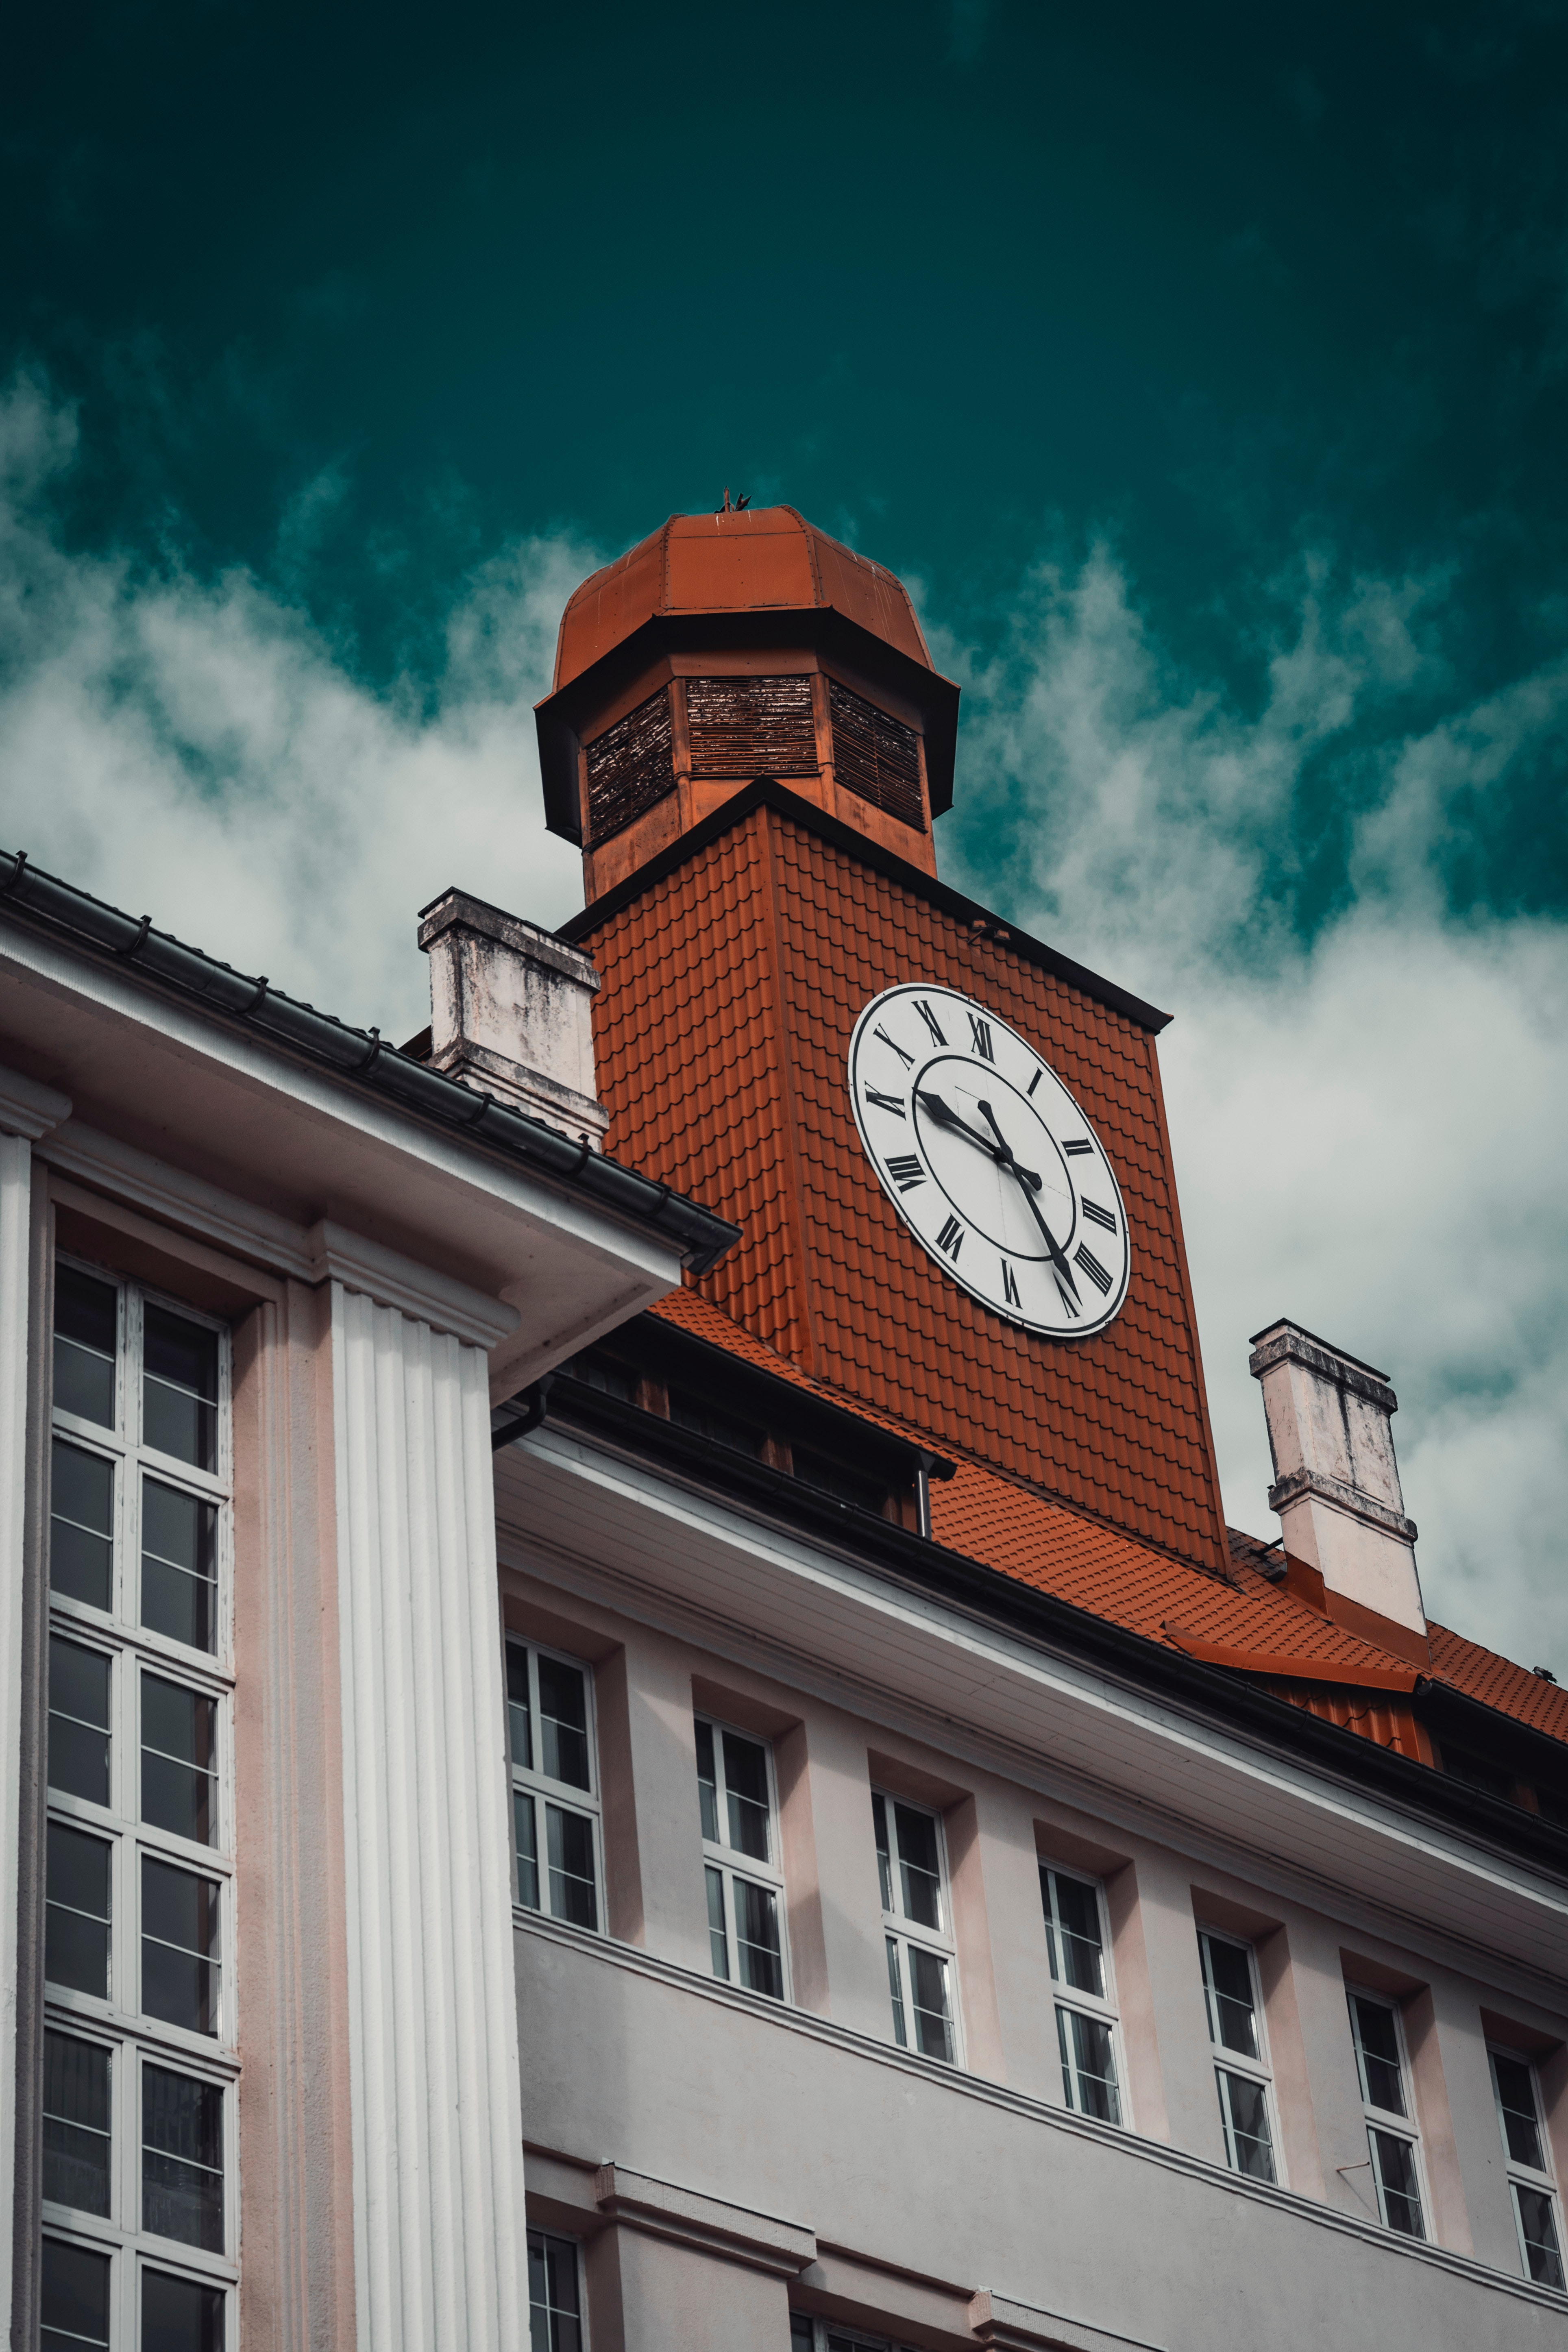
clock tower, clock, sky, architecture, town, tower, building, urban area, brick, facade, brickwork, city, roof, metropolitan area, cloud, home accessories, downtown, window, house, interior design